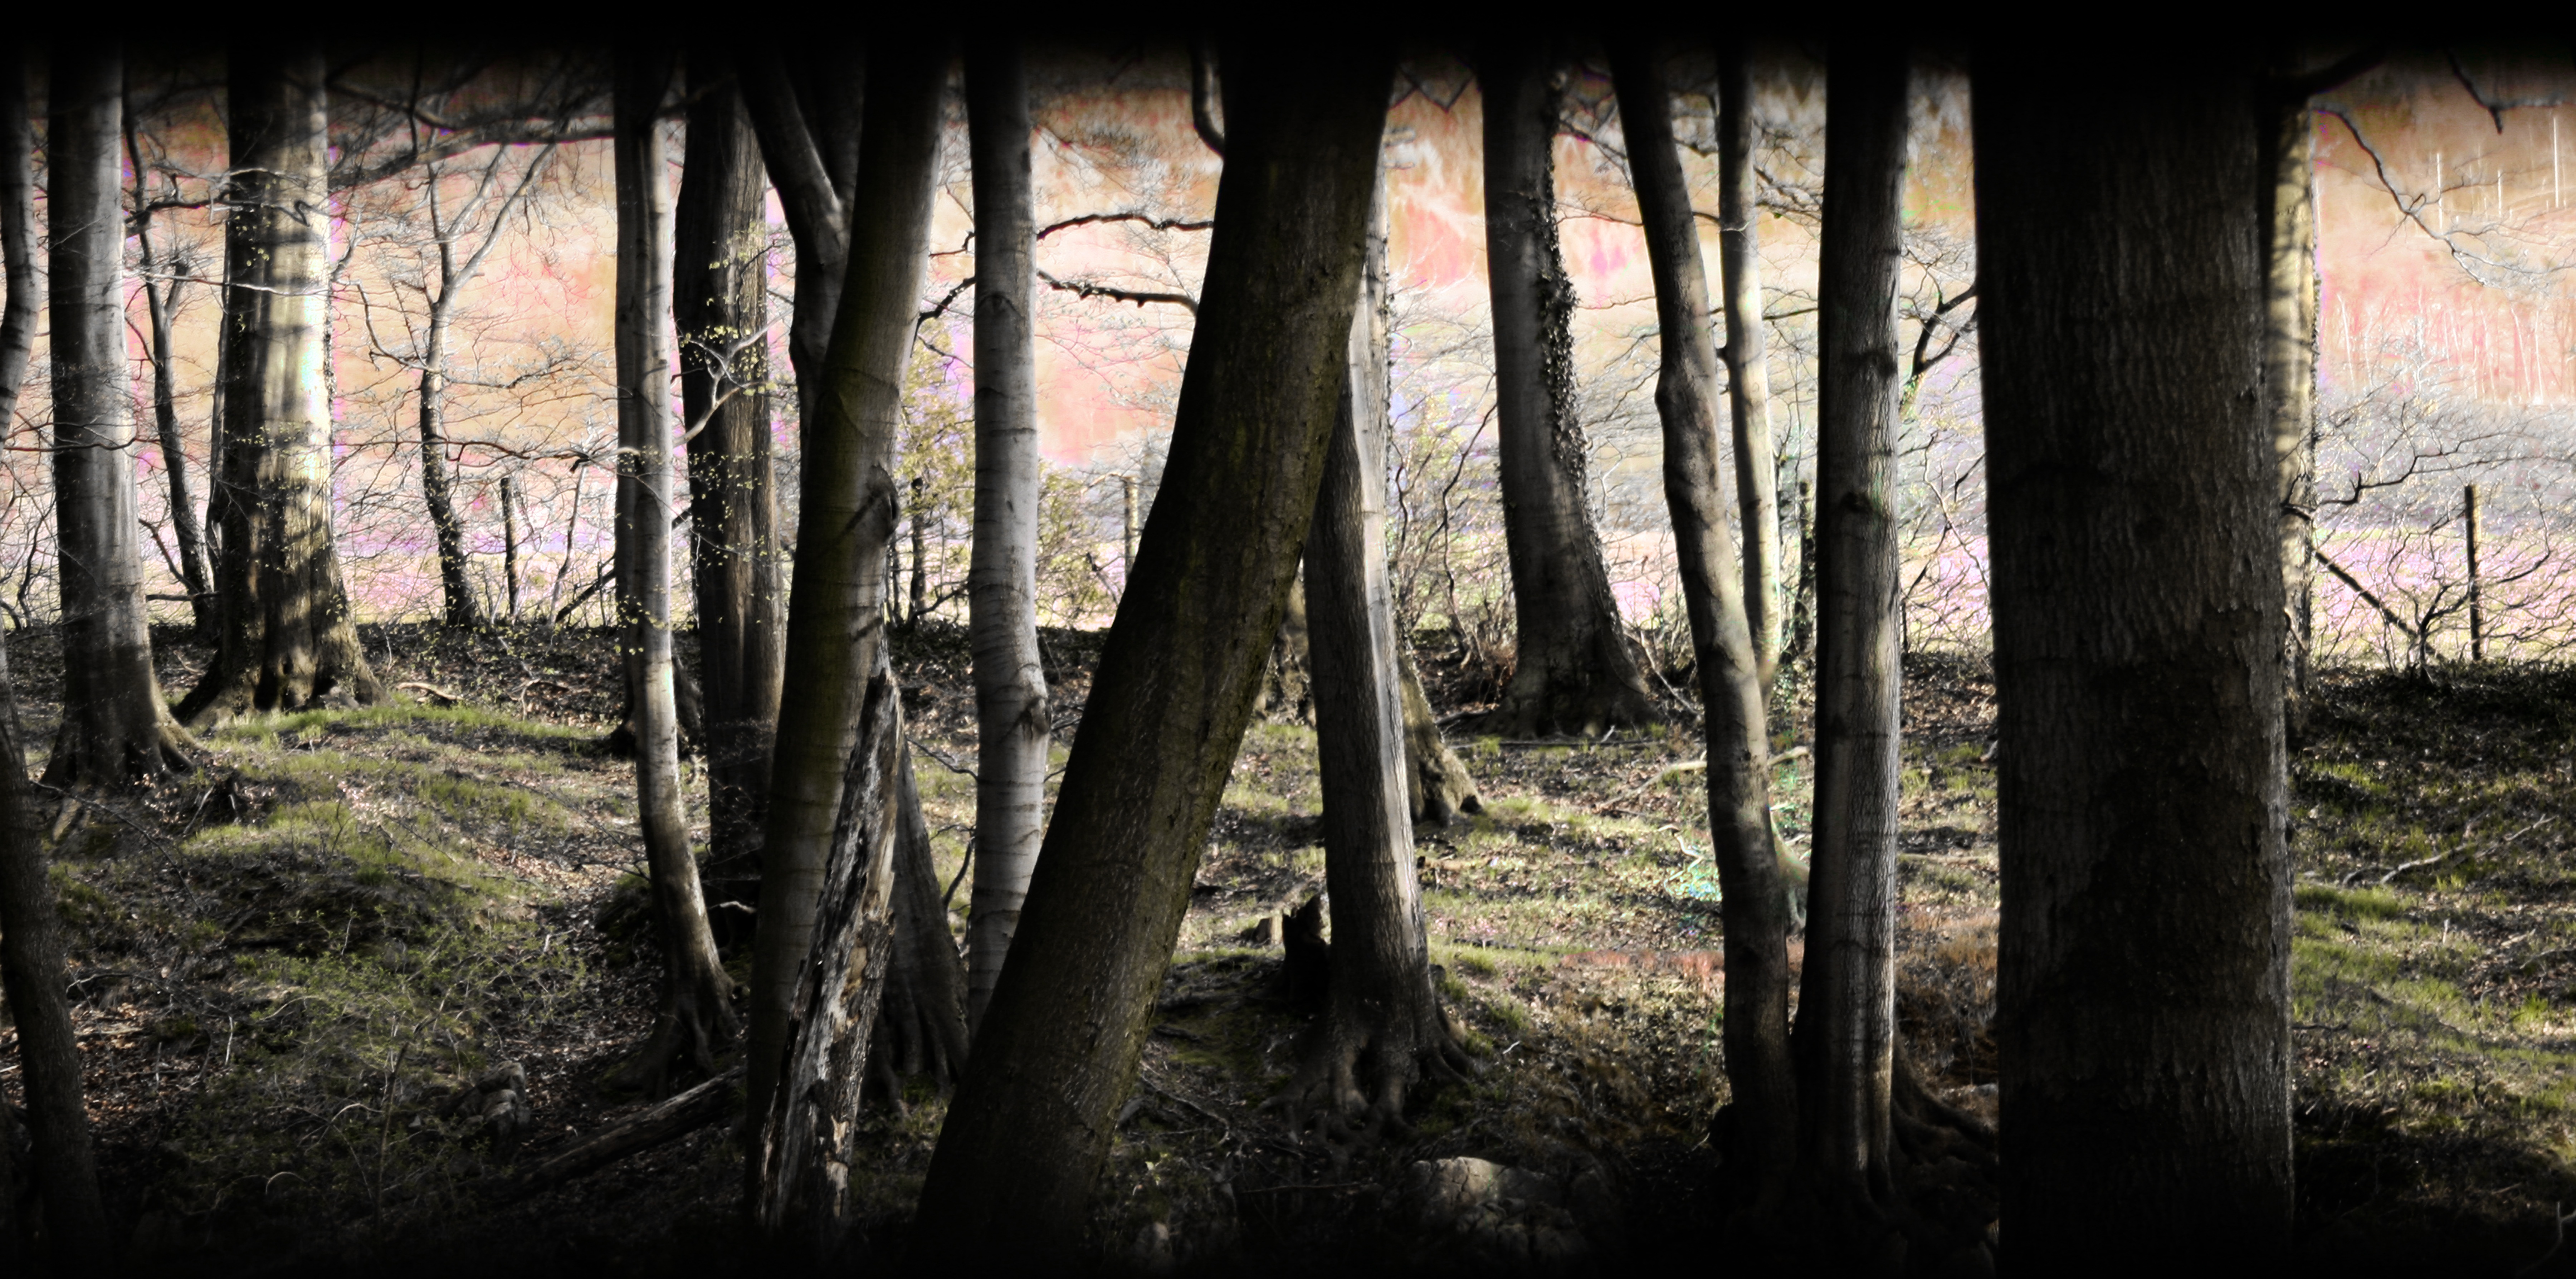
tree, nature, forest, wilderness, plant, wood, sunlight, morning, leaf, atmosphere, mystical, jungle, autumn, darkness, season, trees, mysterious, woodland, habitat, mood, atmospheric, forest path, rural area, magic forest, natural environment, atmospheric phenomenon, woody plant